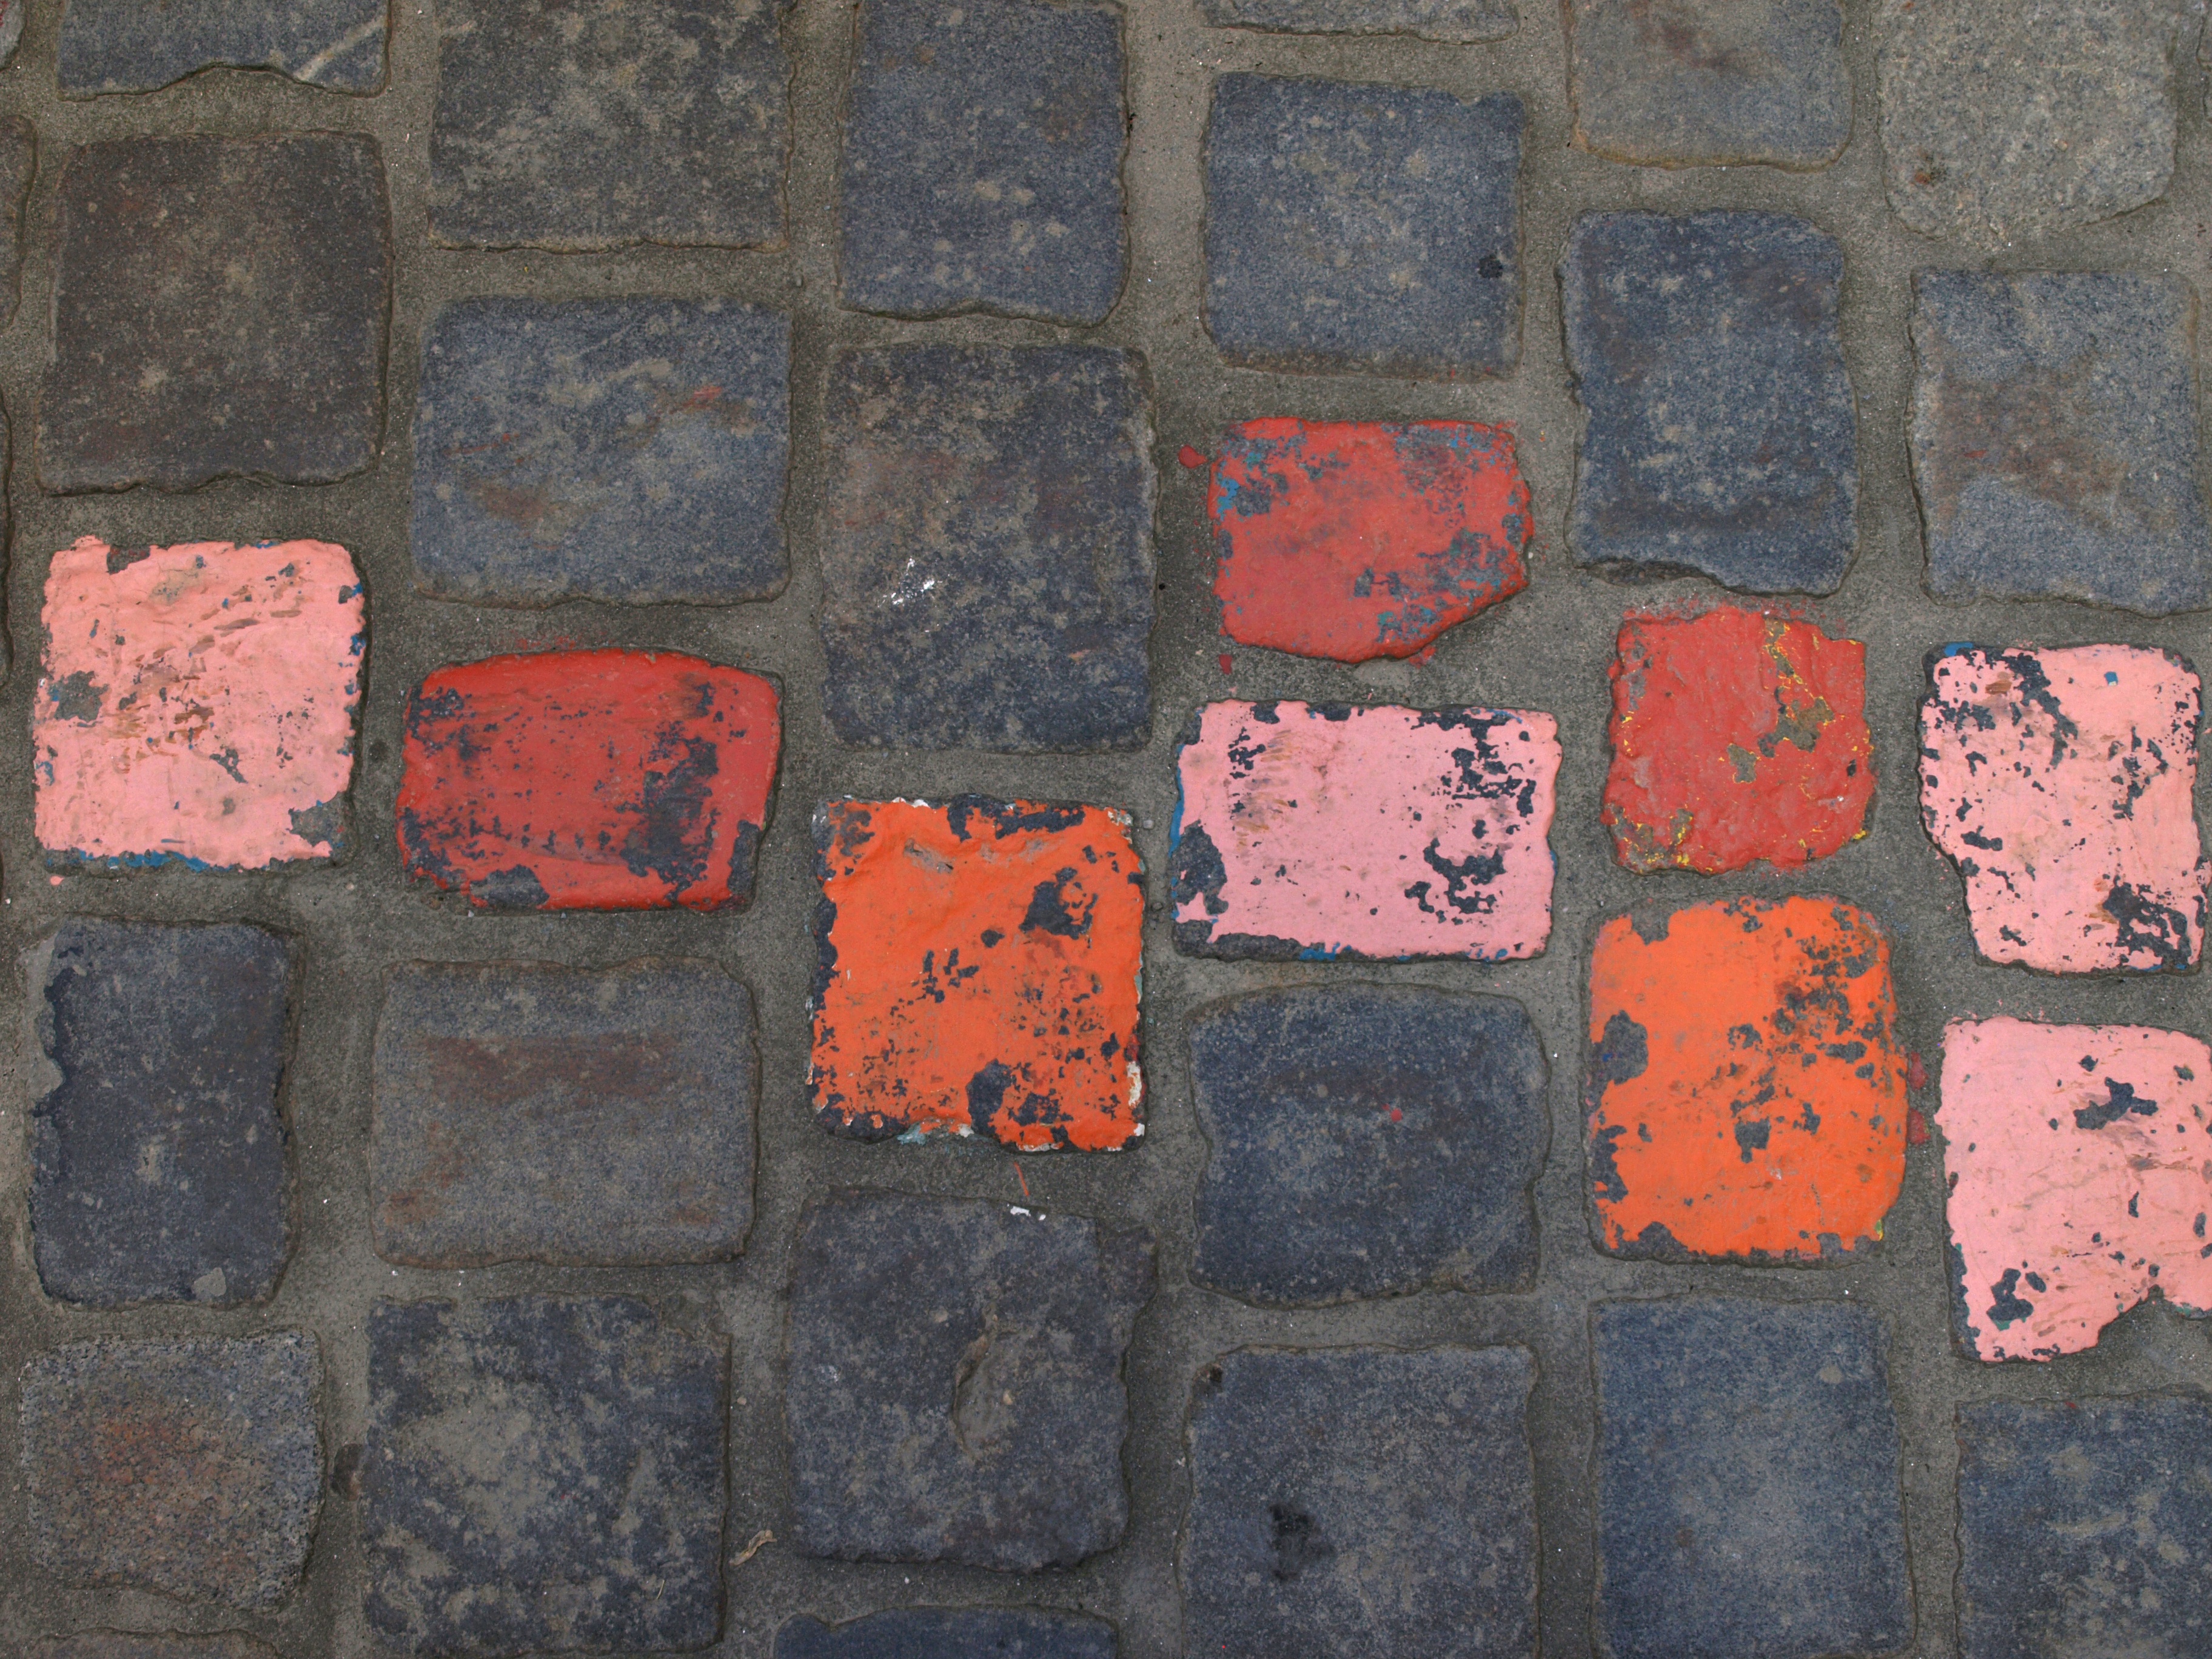
structure, road, ground, texture, sidewalk, floor, city, wall, stone, pavement, pattern, red, color, soil, pink, brick, material, old town, art, background, tagged, mark, brickwork, cobblestones, go, paving stones, paved, flooring, road surface, highlighting, highlighted